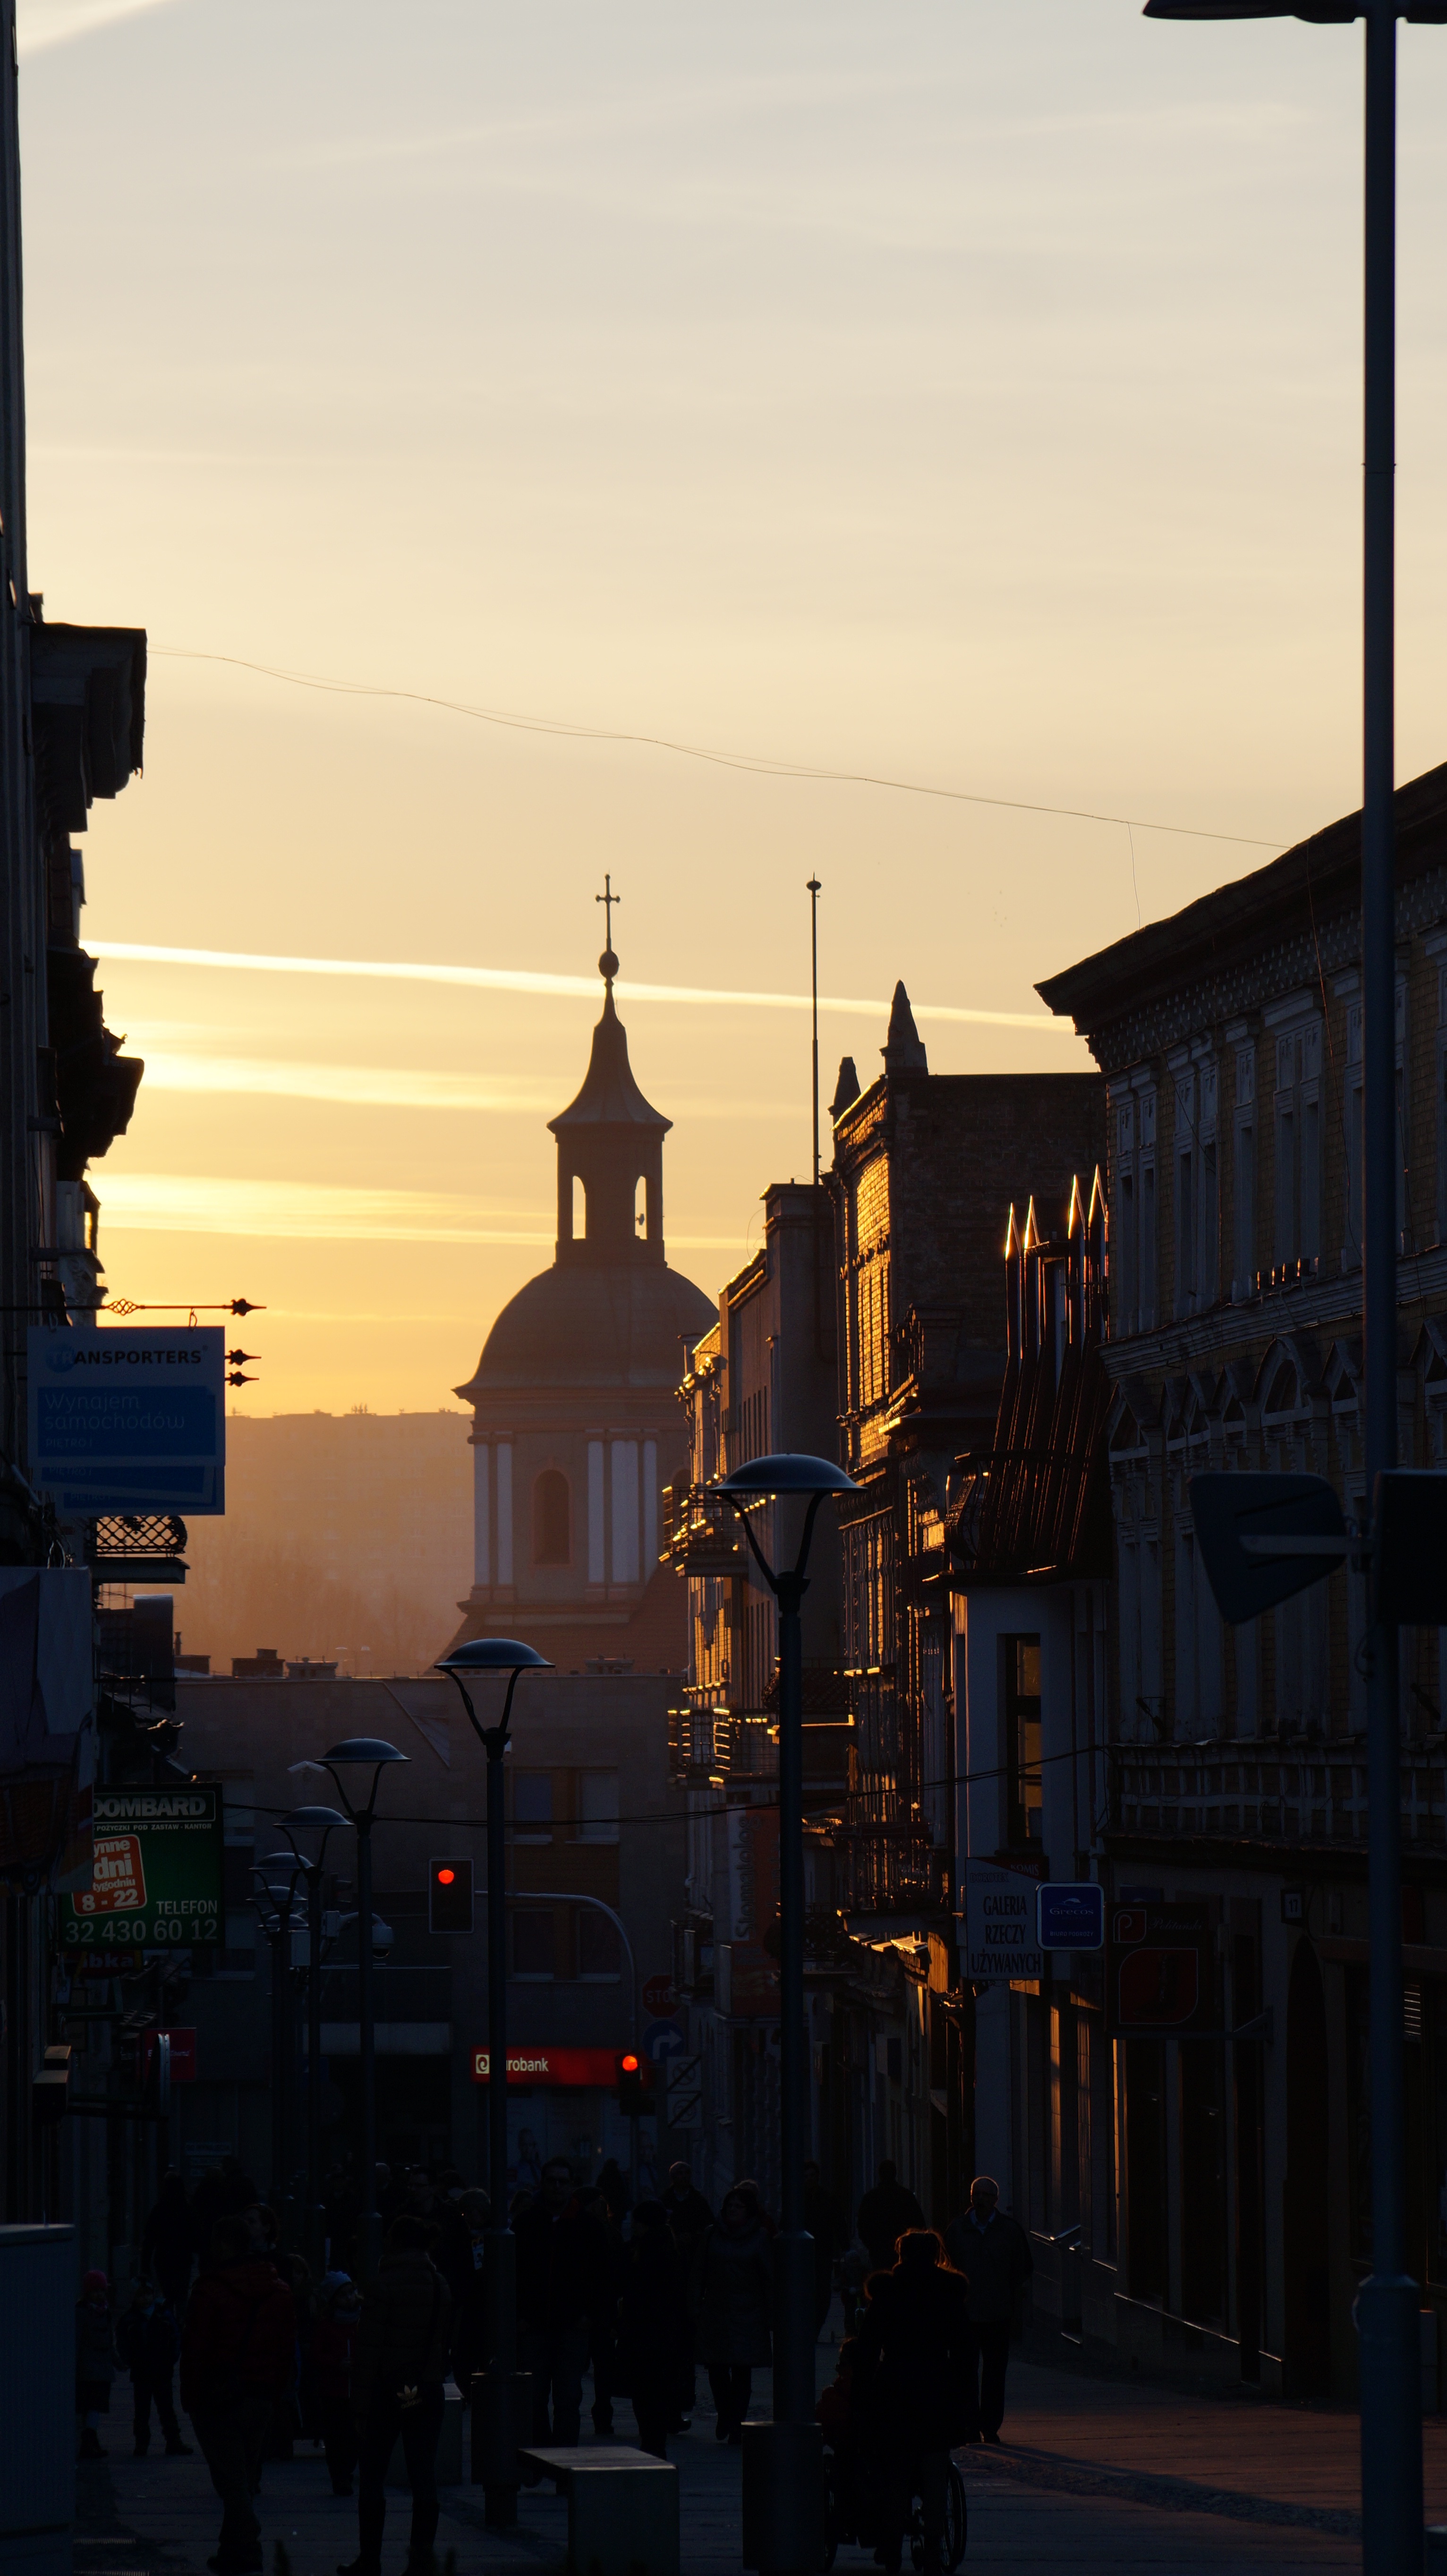
architecture, sunset, road, skyline, street, morning, town, dawn, city, skyscraper, cityscape, downtown, dusk, evening, landmark, church, infrastructure, poland, shape, metropolis, urban area, human settlement, rybnik